Uttarakhand

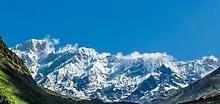

The primary food of Uttarakhand is vegetables with wheat being a staple, although non-vegetarian food is also served. A distinctive characteristic of Uttarakhand cuisine is the sparing use of tomatoes, milk, and milk-based products.